Meckesheim station

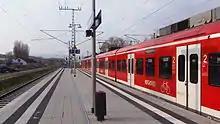
Platform in Meckesheim

The Meckesheim station is served every hour by the S5 service (Heidelberg–Neckargemünd–Meckesheim–Sinsheim–Eppingen) of the Rhine-Neckar S-Bahn. There are also hourly services of the S51 (Heidelberg–Neckargemünd–Meckesheim–Waibstadt–Aglasterhausen) which sometimes begin or end in Meckesheim. The combination of lines S5 and S51 results in services every 30 minutes on the Heidelberg–Meckesheim section. In the peak hour, the S-Bahn services on the Meckesheim–Aglasterhausen and the Heidelberg–Sinsheim sections both operate every 30 minutes. Also a single S-Bahn EMU runs via Heidelberg to Mainz. This is an advance service, as the S-Bahn services on the Elsenz Valley Railway and the Schwarzbach Valley Railway are expected to run regularly to Mainz from December 2017. Every two hours, there are also RE 10b (Regional-Express) services on the Mannheim–Heidelberg–Meckesheim–Sinsheim–Heilbronn route.